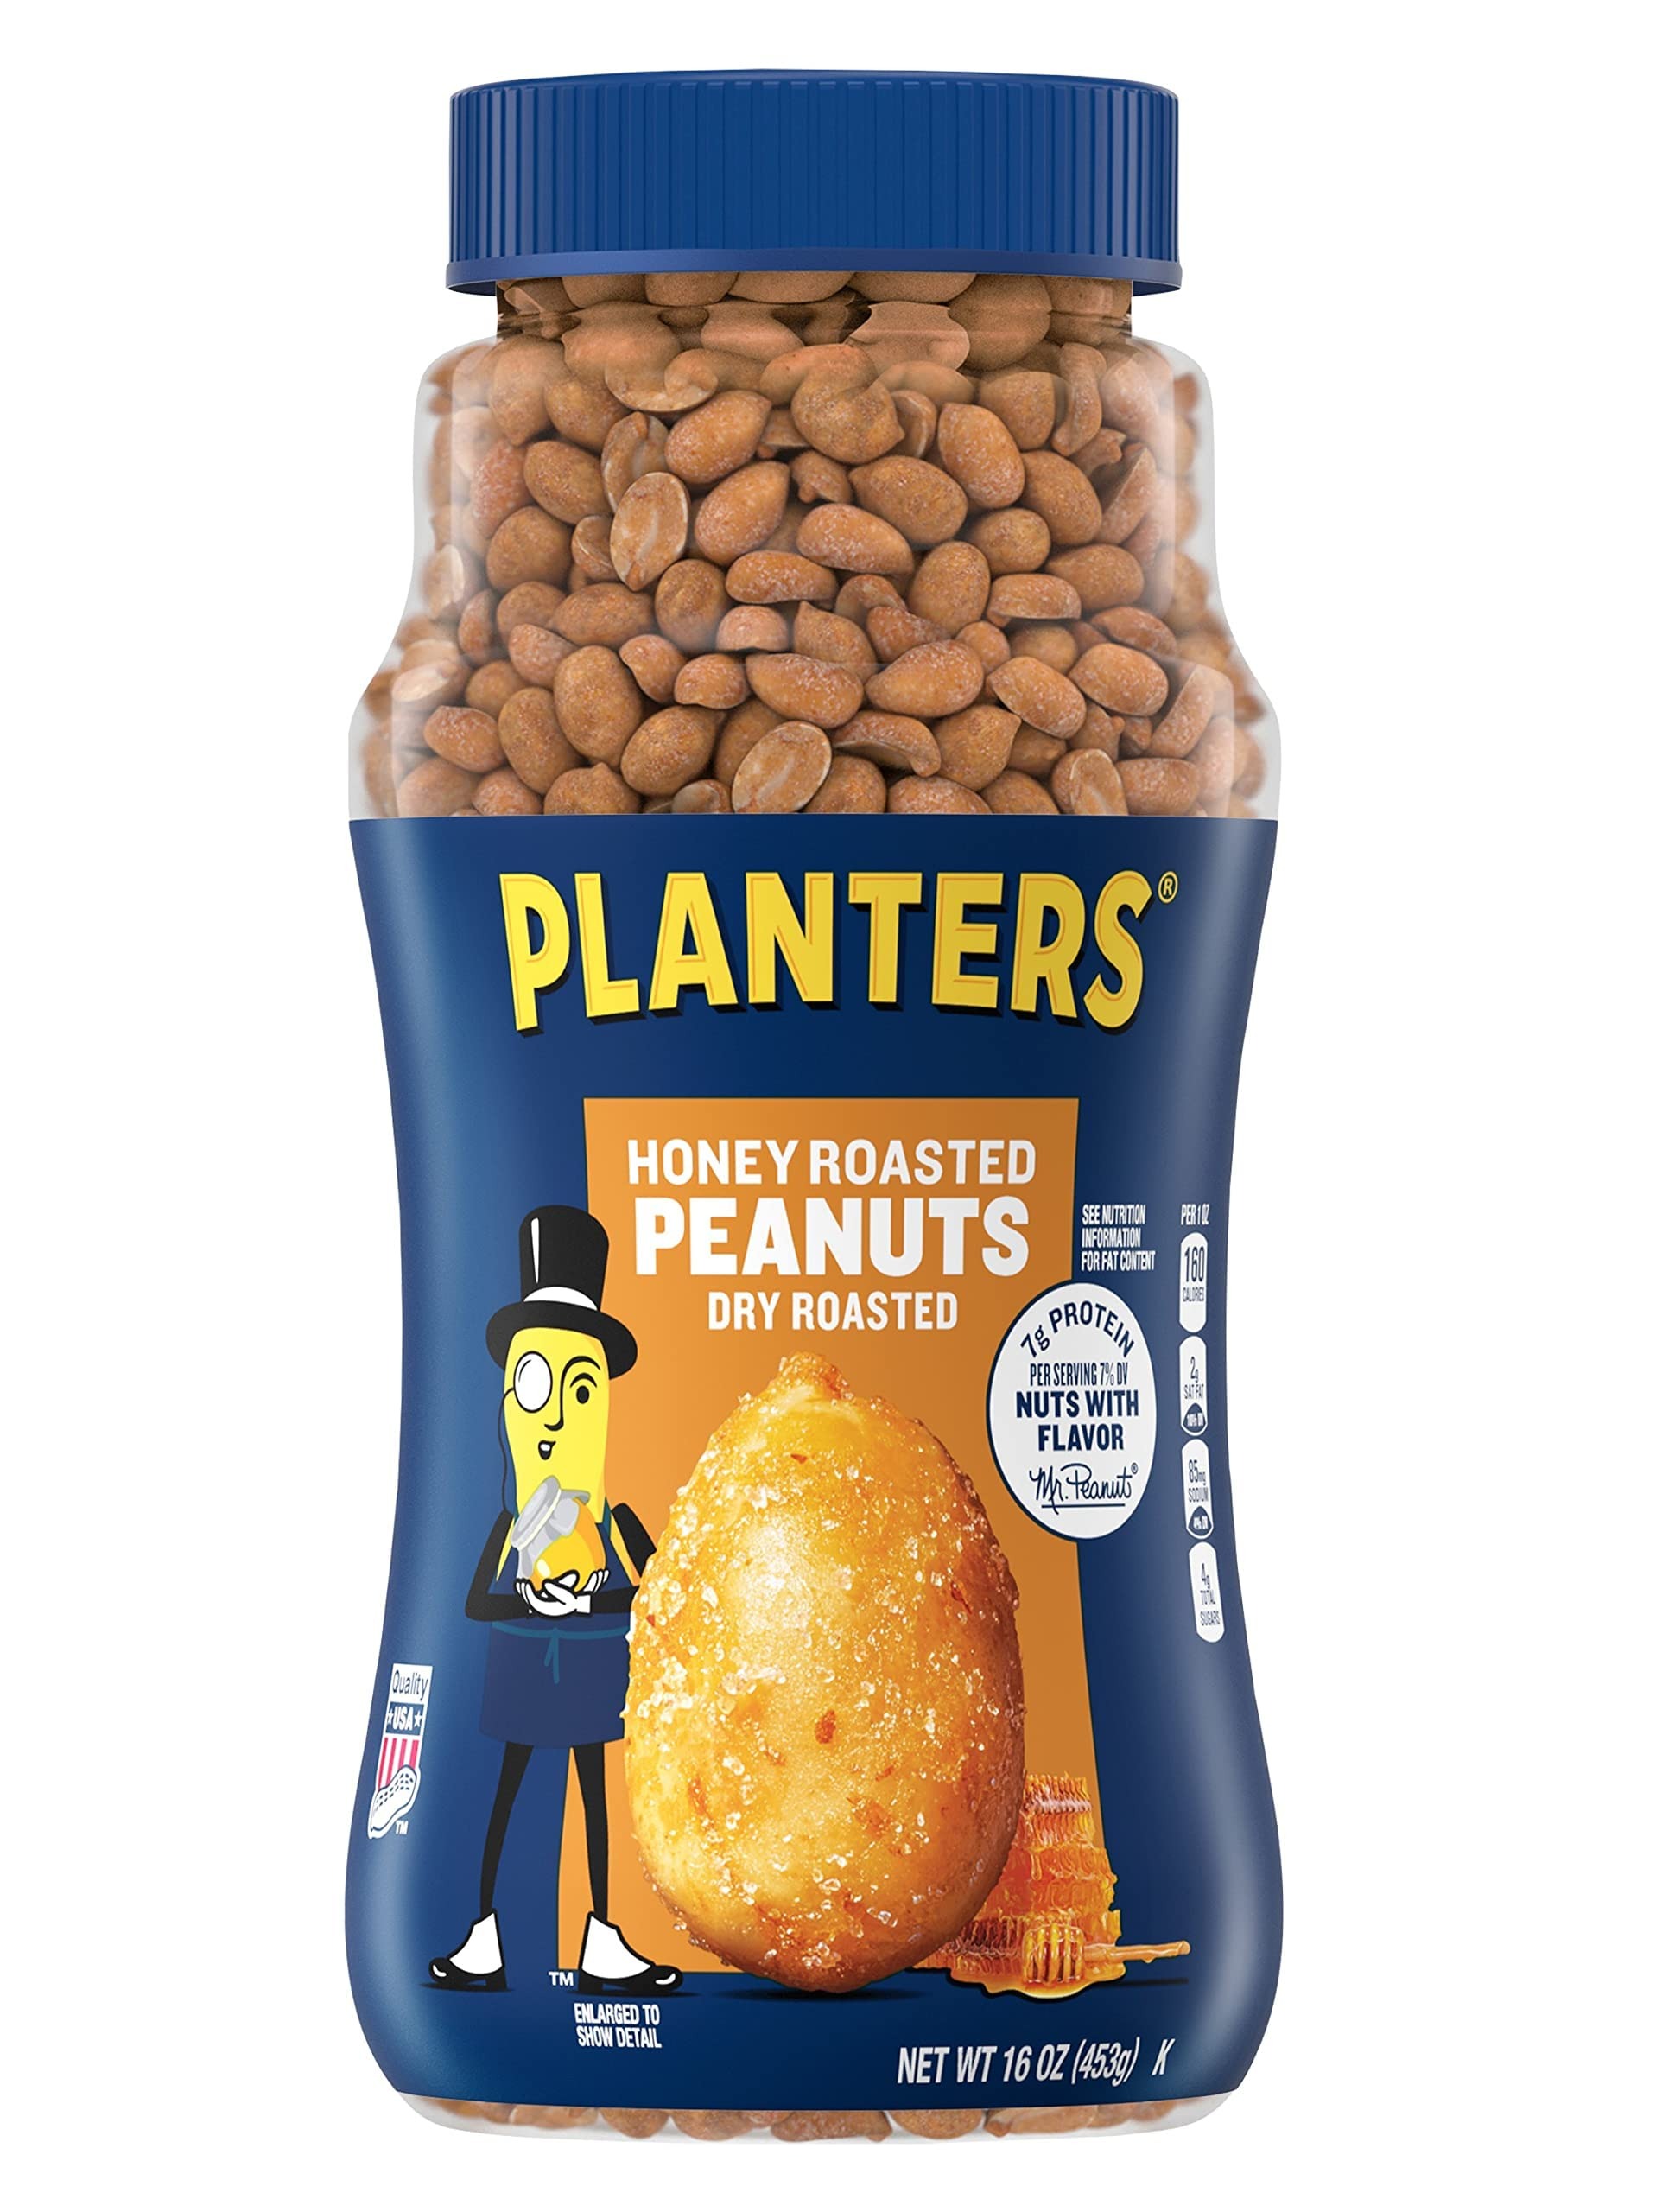
Item Name: PLANTERS Honey Roasted Peanuts- 16 oz, Resealable Jar- Flavored Peanuts with a Sweet Honey Coating & Sea Salt,
Value: 1.0
Unit: Fl Oz

Price: 2.98